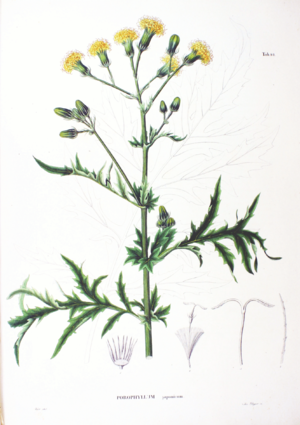
Gynura est un genre de plantes de la famille des Asteraceae.